Andrew Mellon

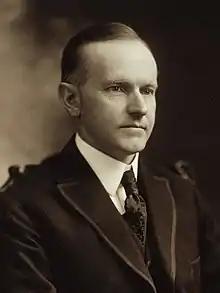
President Calvin Coolidge favored Mellon's economic policies

As the economy recovered from recession and began to experience the prosperity of the Roaring Twenties, Mellon emerged as one of the most renowned figures in the Harding administration. One admiring congressman referred to Mellon as the "greatest Secretary of the Treasury since Alexander Hamilton". Harding died after suffering a stroke in August 1923, and he was succeeded by Vice President Calvin Coolidge. Mellon enjoyed closer relations with President Coolidge than he had with President Harding, and Coolidge and Mellon shared similar views on most major issues, including the necessity for further tax cuts. William Allen White, a contemporary journalist, stated that "so completely did Andrew Mellon dominate the White House in the days when the Coolidge administration was at its zenith that it would be fair to call the administration the reign of Coolidge and Mellon."